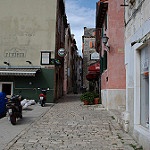
Scene: Outdoor